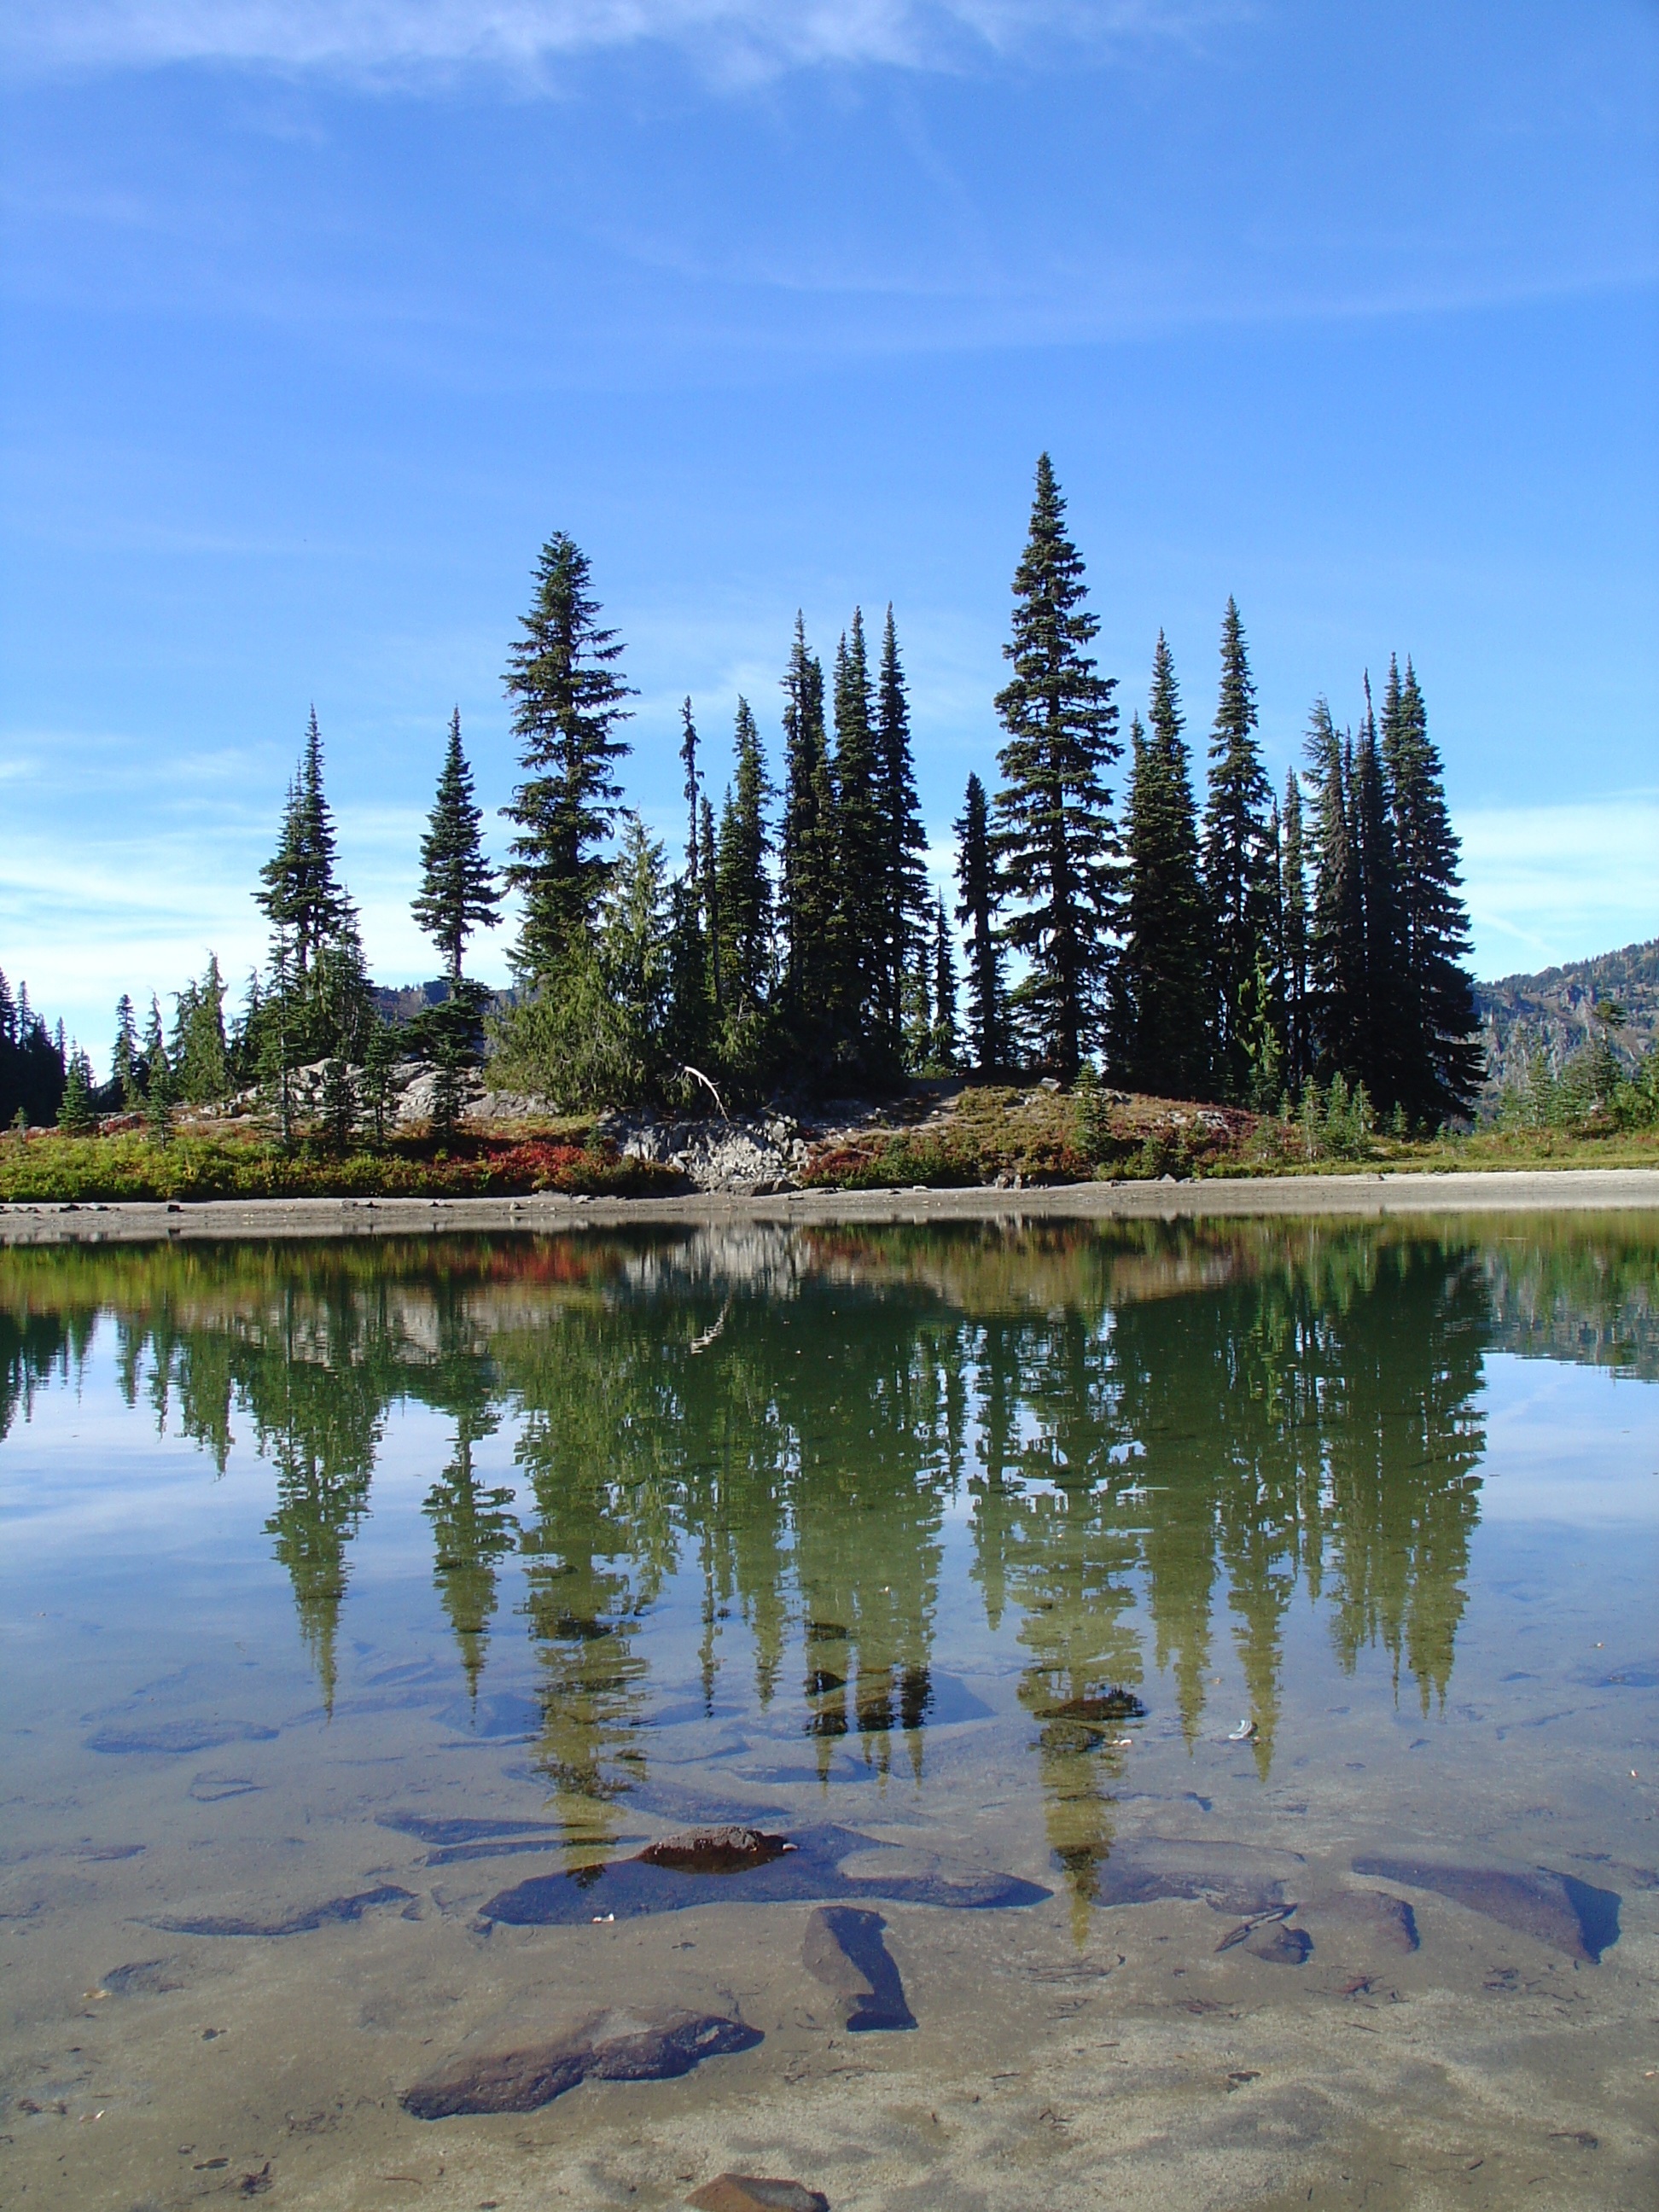
landscape, tree, water, nature, wilderness, mountain, shore, lake, pond, reflection, reservoir, body of water, wetland, loch